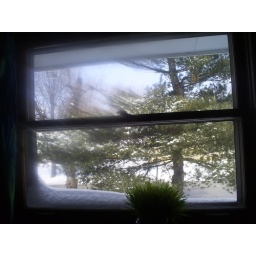
I had a small pot of grass on the windowsill; snow had also blown in between the two layers of glass.